Mikhail Nazarychev

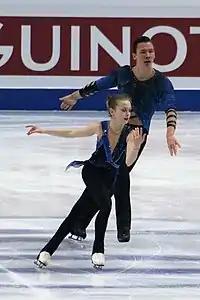
Artemeva/Nazarychev at the 2019–20 JGP Final

"Small medals for short and free programs awarded only at ISU Championships. Personal bests highlighted in" bold.